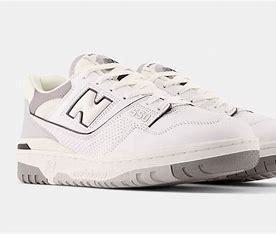
Brand: New
Model: Balance New Balance 550